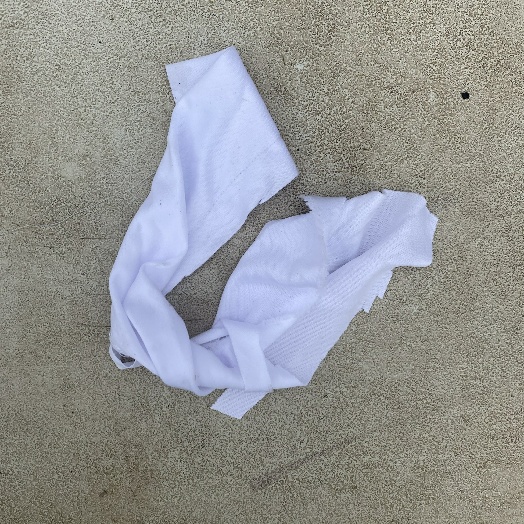
Label: Textile Trash